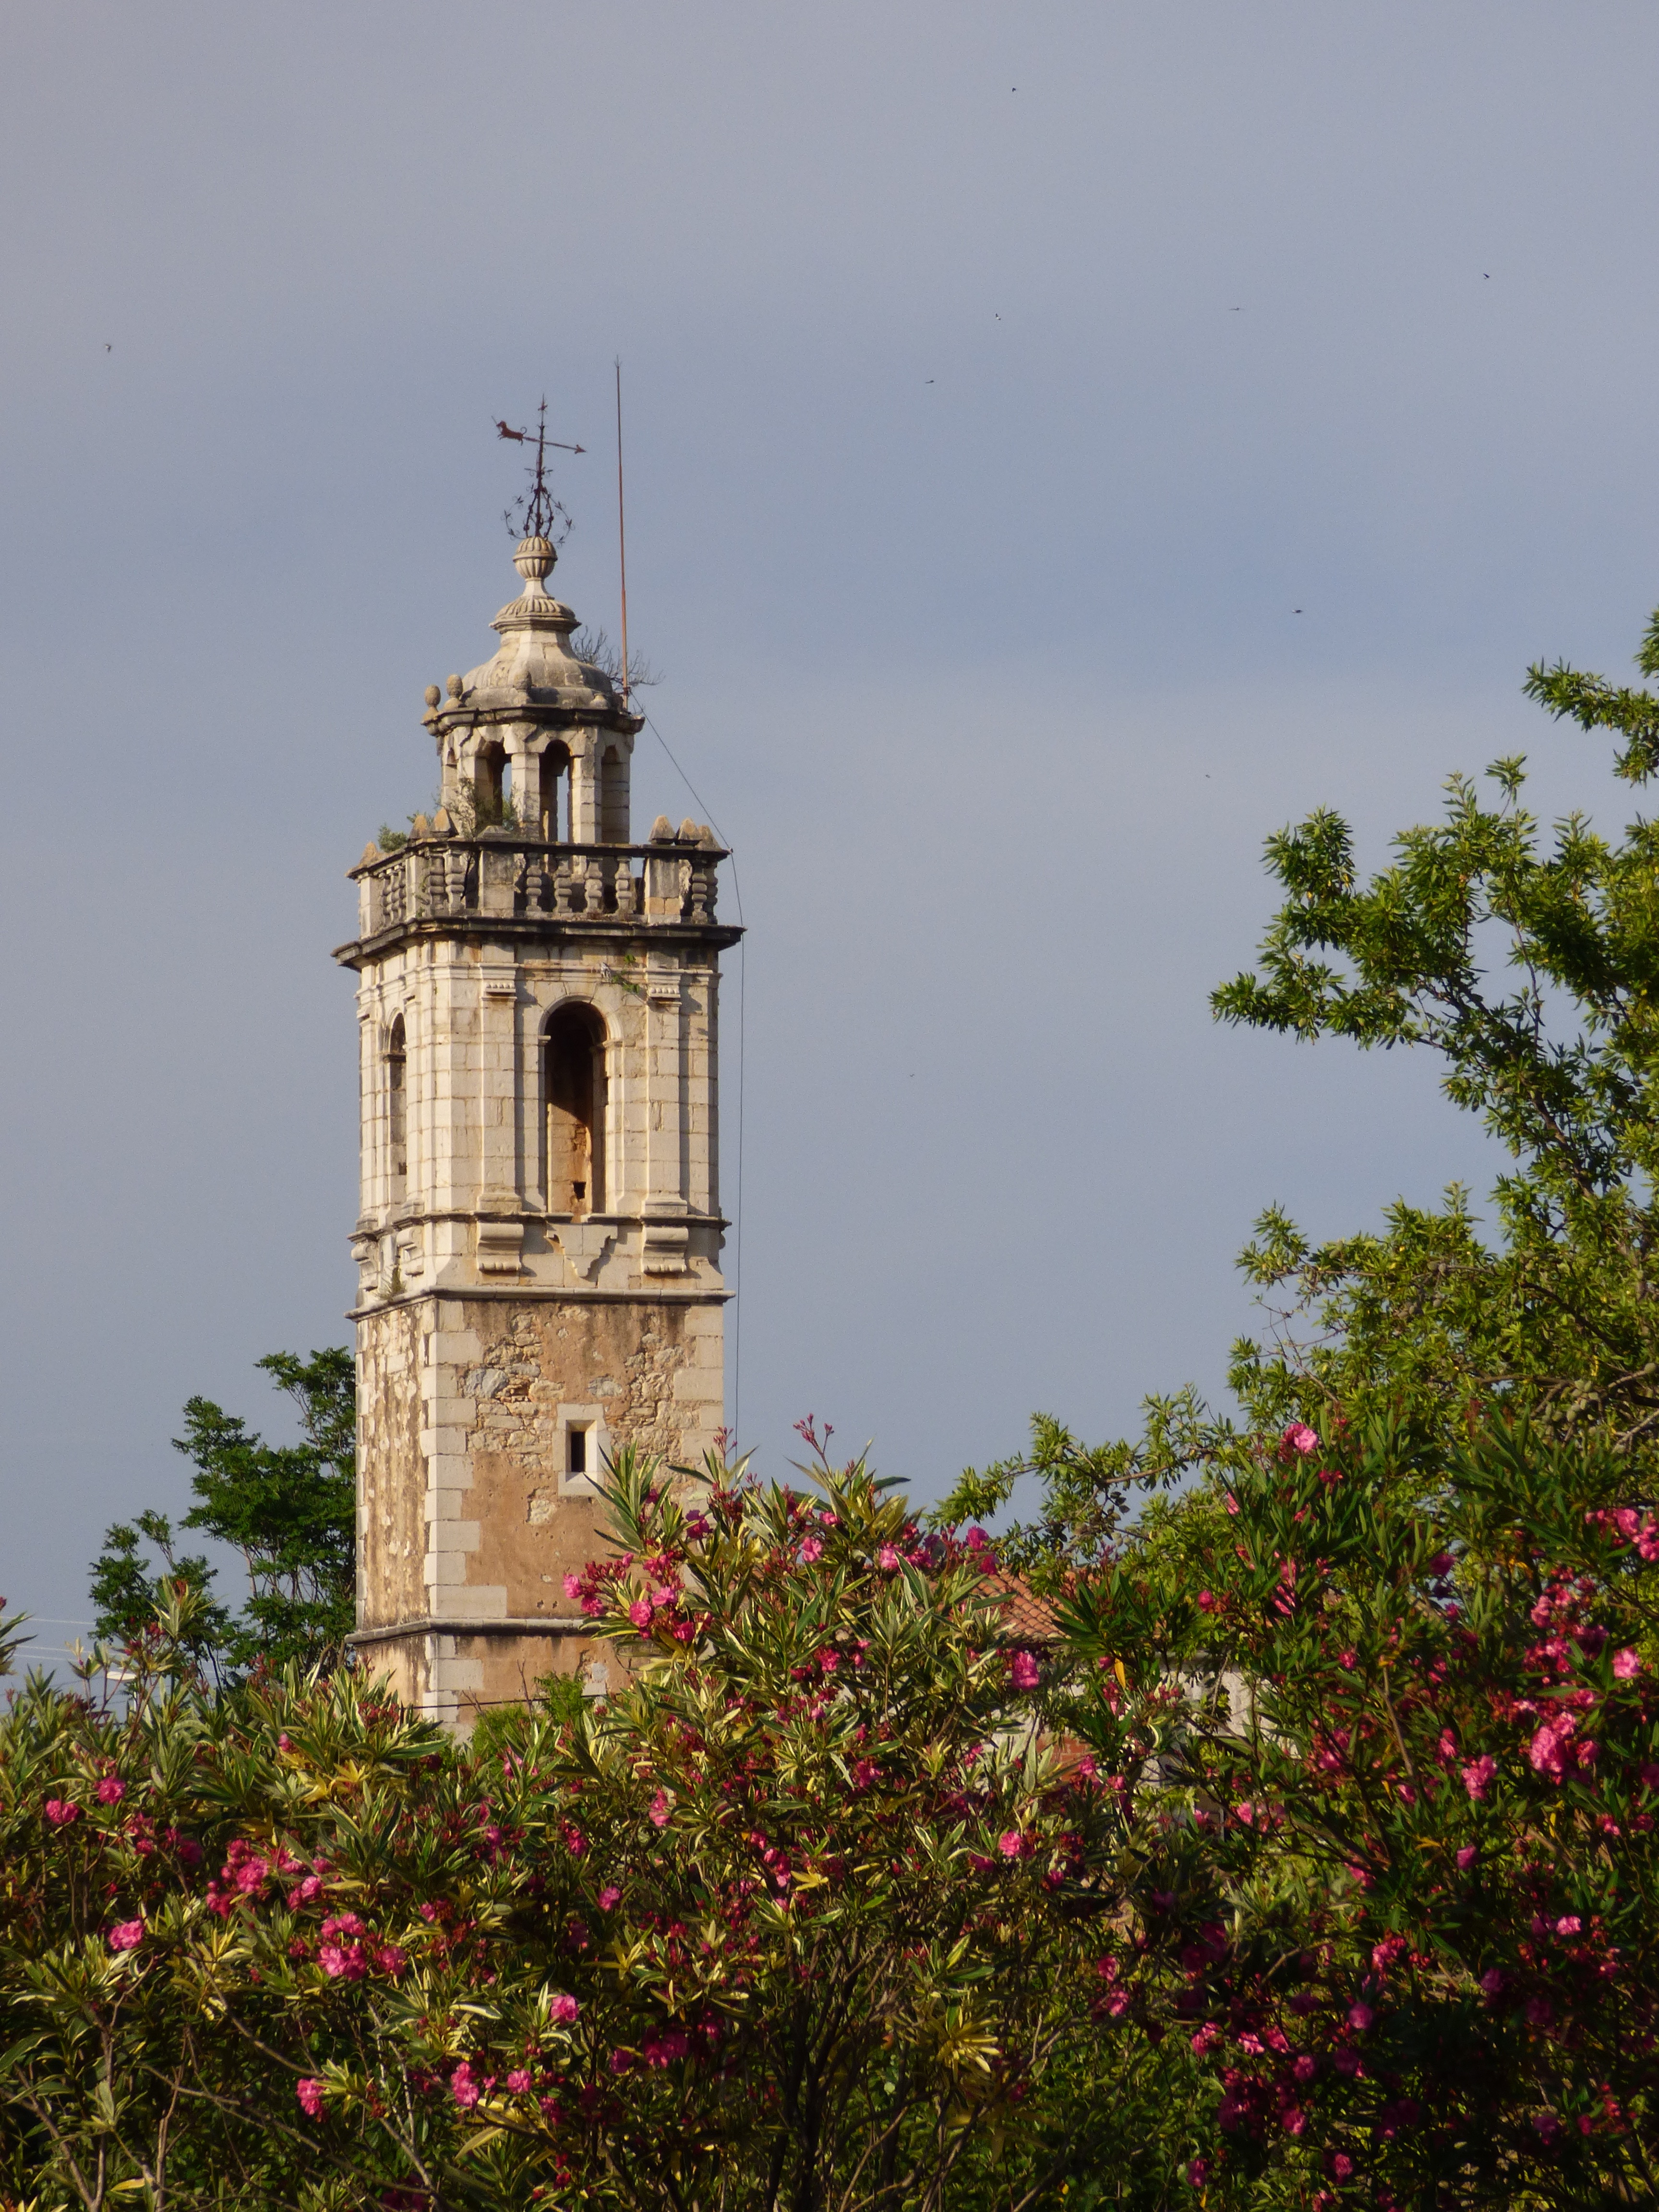
architecture, building, chateau, mediterranean, tower, church, place of worship, bell tower, spain, steeple, monastery, sant mateu